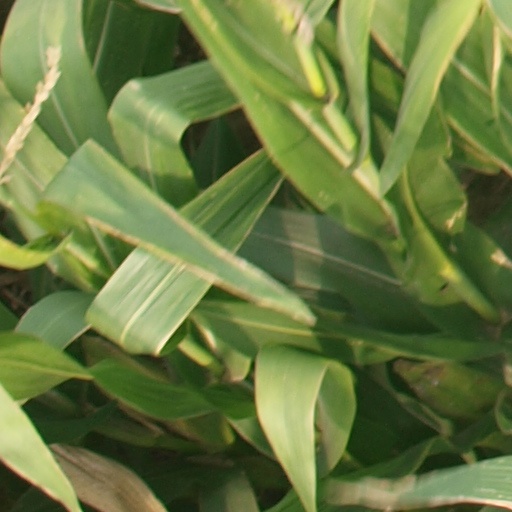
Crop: maize; corn